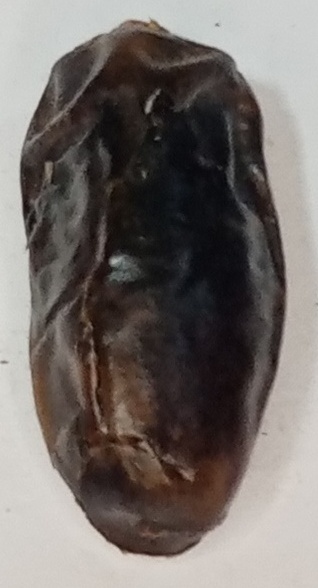
Variety: gajar
Size: small
Grade: grade-1